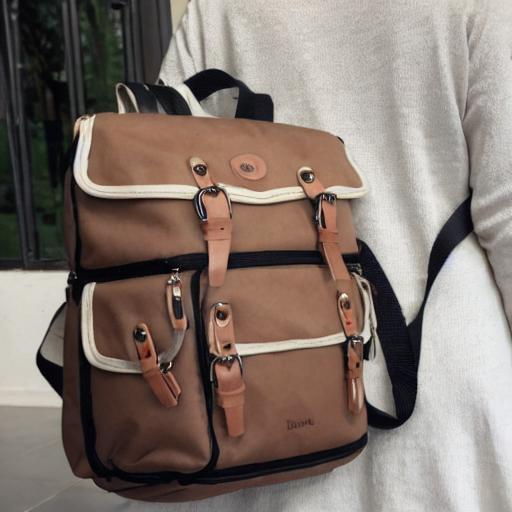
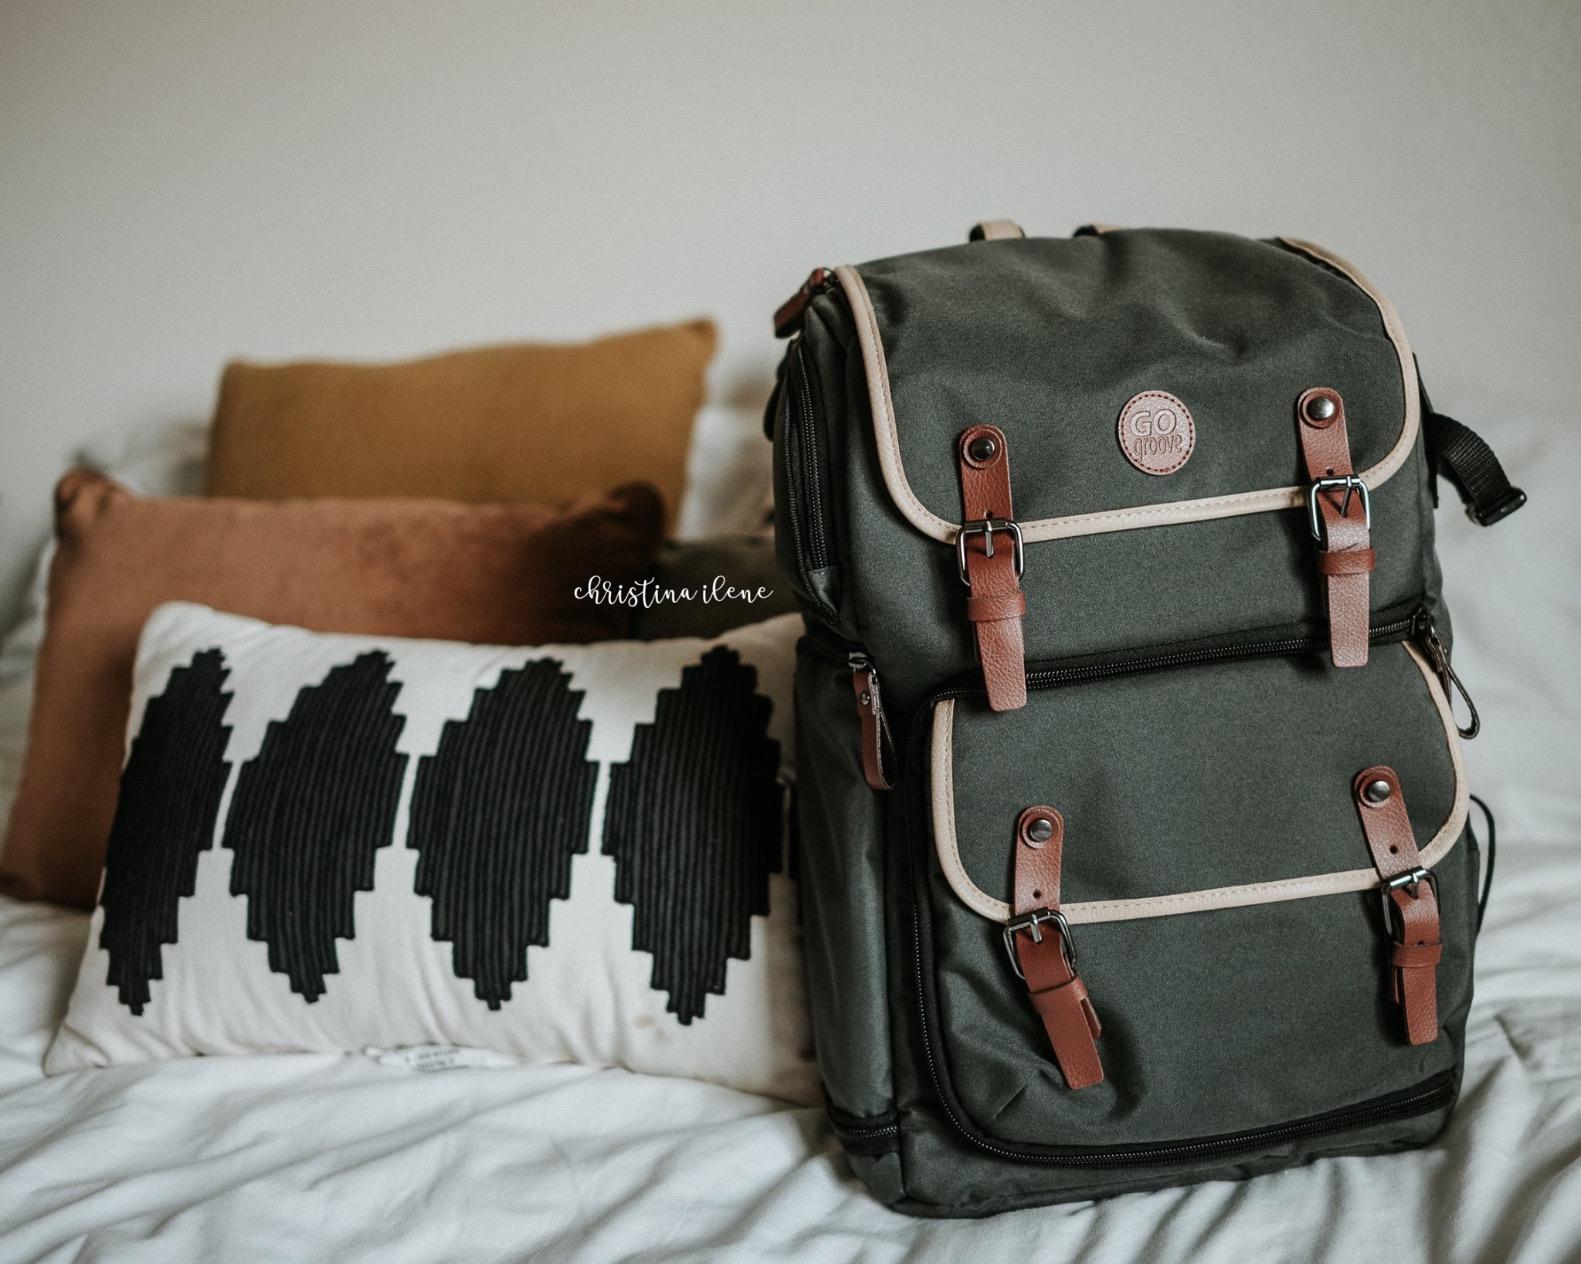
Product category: bag
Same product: no